Ponza

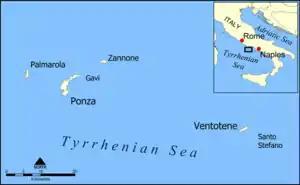
Ponza and the Pontine Islands.

Ponza (Italian: "isola di Ponza" ) is the largest island of the Italian Pontine Islands archipelago, located south of Cape Circeo in the Tyrrhenian Sea. It is also the name of the commune of the island, a part of the province of Latina in the Lazio region.